2020 Overwatch League Grand Finals

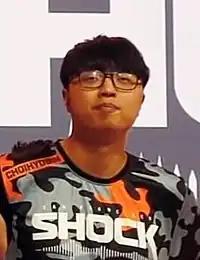
Shock tank ChoiHyoBin.

San Francisco entered the league in 2018 as one of the twelve founding franchises. After winning the 2019 Overwatch League Grand Finals, the Shock elected not to re-sign off-tank Andreas "Nevix" Karlsson and picked up sniper specialist Lee "ANS" Seon-chang in the offseason.